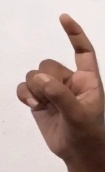
ASL sign: Z